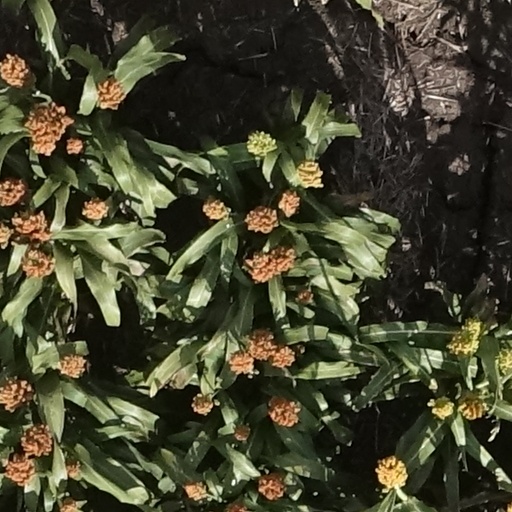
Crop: sorghum